Imitation of Life (1959 film)

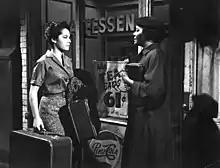
Sarah Jane (Susan Kohner) and Annie.

Sarah Jane begins dating a white teenager, but he abuses her after learning she is black. Sometime later, she again passes for white to get a job performing at a seedy nightclub, but tells her mother she is working at the library. When Annie learns the truth, she goes to the club to claim her daughter; Sarah Jane is fired. Sarah Jane's rejection of her mother takes a physical and mental toll on Annie.